Lieusaint, Manche

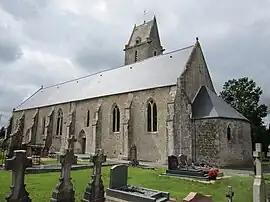
The church of Saint-Éloi

Lieusaint is a commune in the Manche department in Normandy in north-western France.